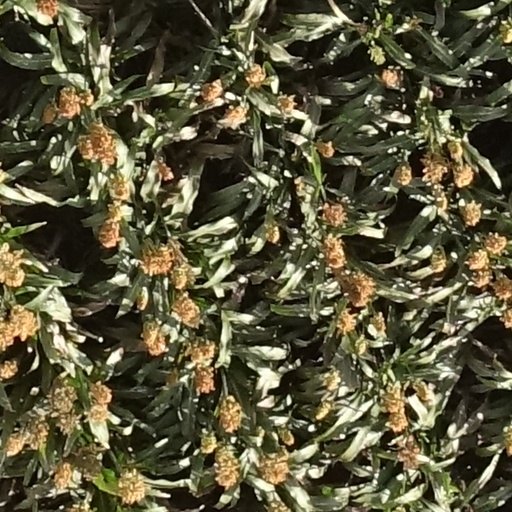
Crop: sorghum